Karmoz

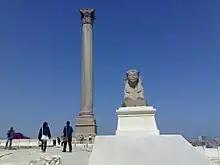
Pompey’s Pillar, Alexandria

Karmoz is a neighborhood in Alexandria, Egypt. Karmoz is considered the oldest district in Alexandria and is the origin of the city itself. It is the site of the ancient village of Rhacotis.